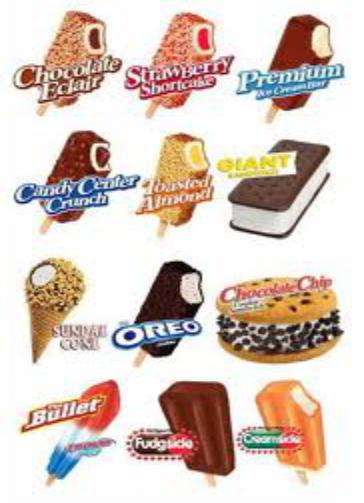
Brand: Fudgsicle
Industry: Food